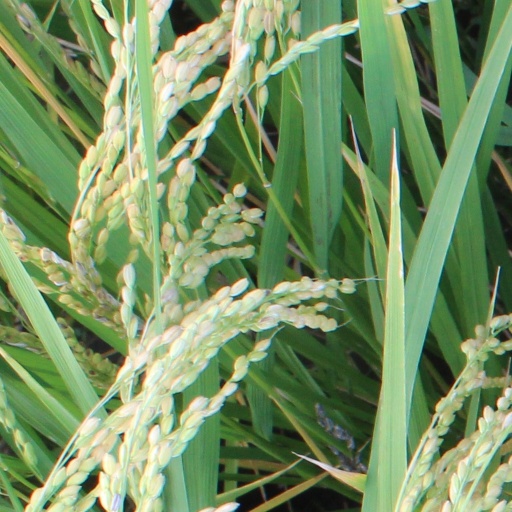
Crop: rice